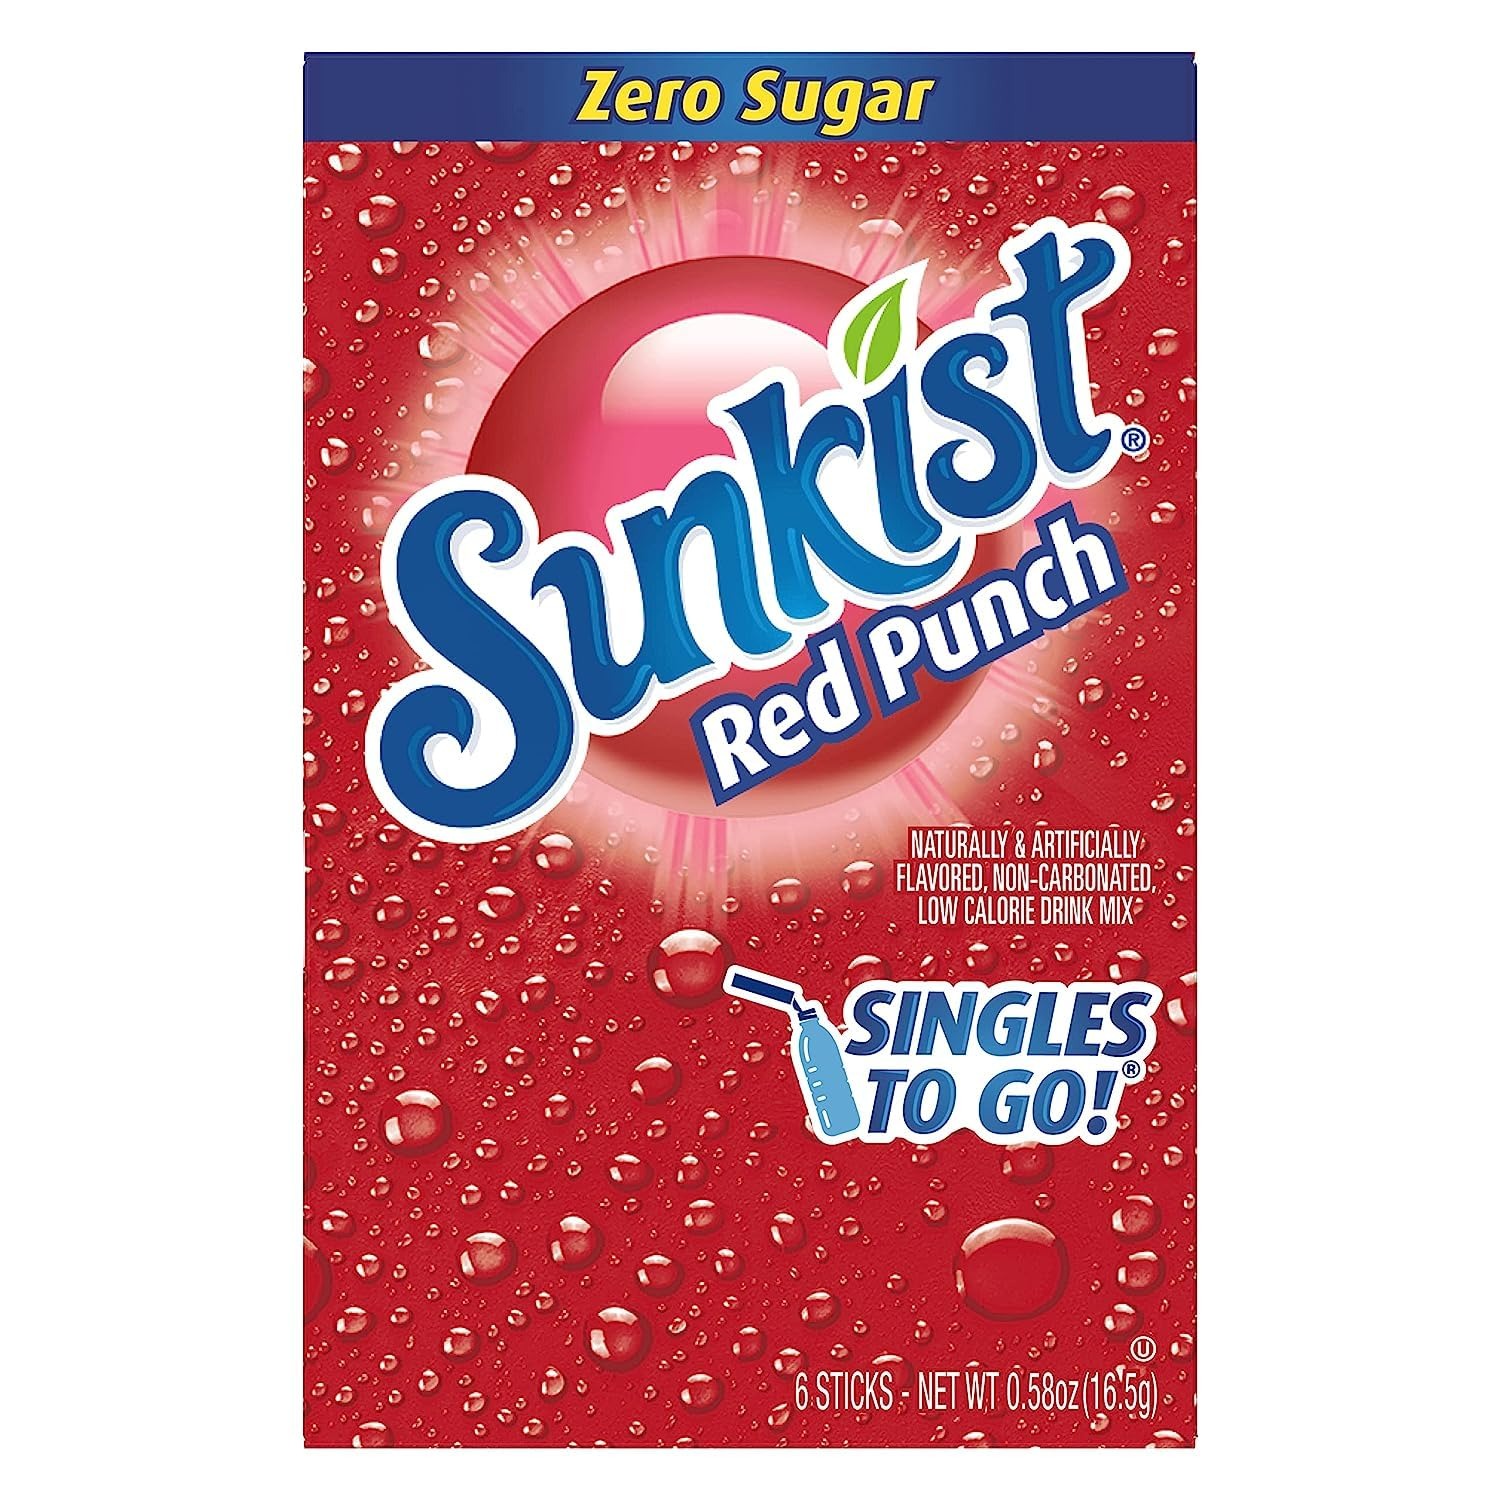
Item Name: Sunkist Soda Red Punch Singles To Go Drink Mix, 0.53 OZ, 6 CT (Pack of 4)
Bullet Point 1: ZERO SUGAR: Sunkist Soda Singles To Go Drink Mix is sugar free, caffeine free, and non-carbonated.
Bullet Point 2: ON-THE-GO FLAVOR: With the individually portioned packets, you can enjoy the signature Sunkist Soda flavor in your car, during work, or wherever you go.
Bullet Point 3: GREAT TASTE: Bursting with flavor, Sunkist Soda Singles To Go Drink Mix is a quick and easy way to energize the average bottle of water!
Bullet Point 4: CONVENIENT: Perfectly portioned, each packet of Sunkist Singles To Go has just the right amount of flavor for one average-sized water bottle. Simply pour the packet into a water bottle, shake, and enjoy one of the coolest refreshments under the sun.
Bullet Point 5: Inlcudes 4 boxes with 6 packets each for a total of 24 servings
Product Description: Now you can take the great taste of Sunkist Soda anywhere you go. Bursting with flavor, Sunkist Soda Singles To Go are a quick and easy way to make your water more fun! Each box contains 6 powdered drink mix sticks that are your go-to choice for a delicious drink. Each serving is sugar free, caffeine free, and non-carbonated. With the individually portioned packets, you can enjoy the signature Sunkist Soda flavor in your car, during work, or wherever you go. Simply pour one packet into a water bottle, shake, and enjoy! Sunkist Soda was launched in 1986 in the Orange Soda flavor. Since then, it has expanded to include more flavor varieties, offering the coolest refreshments under the sun.
Value: 2.32
Unit: Ounce

Price: 9.98